Tjøme

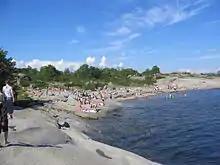
Tjøme Lilleskagen

Tjøme municipality was completely located on islands between the Tønsbergfjorden and the Ytre Oslofjord. The main island being the island of Tjøme, where the municipal centre Kirkebygda is located. This village was also were the shops, schools, and restaurants were located. There are a few other central areas on the islands such as Hvasser, with active fishermen as well as the tourist industry for the travelers passing through. Hvasser has an icebar, shops, petrol station, and a number of places to buy food and supplies.